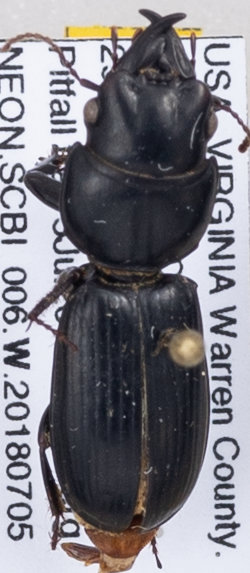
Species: Scarites subterraneus
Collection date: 2018-07-05
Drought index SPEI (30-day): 1.642
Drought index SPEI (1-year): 1.204
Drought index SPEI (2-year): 1.01